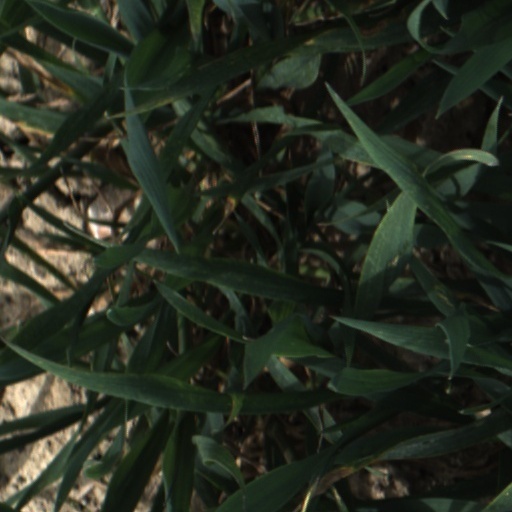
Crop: wheat